Toshiko Akiyoshi discography

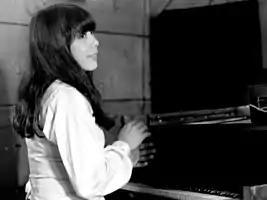
Toshiko Akiyoshi in 1978

Since her debut recording for Norgran Records in 1954, jazz pianist, composer, arranger and big band leader Toshiko Akiyoshi has recorded continually – almost exclusively as a leader of small jazz combos and of her big bands – averaging one studio album release per year for well over 50 years. She has also recorded several live albums in solo, small combo and big band settings, including three big band concert videos. Akiyoshi has released multiple albums for Victor / BMG, Nippon Columbia, Toshiba, Discomate, Nippon Crown and other labels in Japan and for Norgran / Verve, RCA, Columbia / Sony, Concord and her own Ascent label in the US. All of her big band recordings and nearly all of her other early works have been re-issued on CDs over the years.